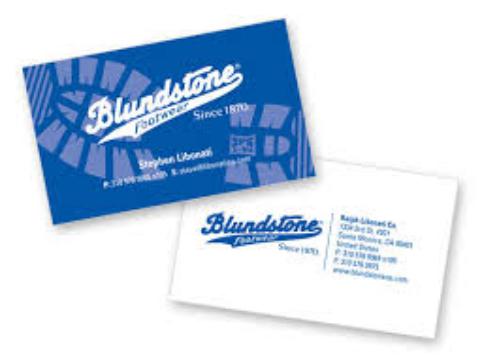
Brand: Blundstone
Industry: Clothes